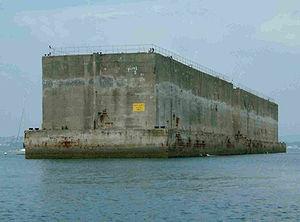
Deux caissons Phoenix, à Portland (Angleterre), un des composants des deux ports artificiels de Normandie, les ports Mulberry, pendant la Seconde Guerre mondiale. I took this photo myself
Le port Mulberry est un port préfabriqué construit sur la côte normande pendant la Seconde Guerre mondiale pour permettre l'approvisionnement des Alliés dans les jours qui suivirent le débarquement de Normandie. En fait, deux ports furent assemblés au large des plages du Calvados, mais seul celui d'Arromanches fut opérationnel, le second devant Omaha Beach ayant été détruit par une tempête le 19 juin 1944. La construction de ce port évitait aux Alliés de devoir prendre directement un port en eau profonde. Le port Mulberry était constitué de différents grands éléments préfabriqués en Angleterre, acheminés et assemblés sur la côte normande. Ce port artificiel a souvent été mis en avant comme ayant permis la réussite de la bataille de Normandie et présenté comme une trouvaille en matière de logistique militaire. Mais les historiens relativisent désormais un peu son rôle car jusqu'à la conquête du port de Cherbourg, la majorité de l'approvisionnement est réalisée par débarquement direct sur les plages ou par l'utilisation des petits ports de la côte normande.